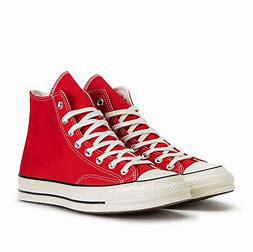
Brand: Converse
Model: Chuck Taylor